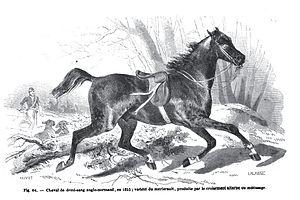
L'élevage du cheval en France est une pratique attestée depuis l'époque celte. Lié au prestige politique, à l'efficacité militaire et à la nécessité d'obtenir des animaux de travail au quotidien, il passe des mains de riches seigneurs et d'abbayes au Moyen Âge à celles des rois français, par le biais des haras nationaux créés sous Louis XIV par Colbert pour contrôler l'élevage privé. Son histoire dépend étroitement des activités humaines et des besoins de chaque époque qui voit émerger ou disparaître des types de chevaux spécifiques en fonction des usages et des besoins. La cavalerie militaire et le transport des personnes ou des matériaux, en particulier, sont les deux motivations principales à cet élevage. Si la réputation des chevaux de travail français, et surtout celle du Percheron, a franchi les frontières, celle des chevaux de selle militaires laisse à désirer. L'organisation de l'élevage et la création des registres de races, ou stud-books, ne date que de la fin du XIXᵉ siècle.
La liste des races chevalines de France recense l'ensemble des races de chevaux présentes sur le territoire français, qu'elles soient autochtones ou d'origine étrangère. La France compte un assez grand nombre de races, élevées et modifiées selon les besoins de chaque époque. Les premières véritables races de chevaux françaises, définies par une unité de modèle, de lieu d'élevage et de caractère, remontent au XVIIIᵉ siècle. Les premières races reconnues en France sont le Pur-sang et l'Arabe d'origine étrangère. L'Anglo-arabe, issu du croisement des deux, est bien une création française, reconnue comme les deux précédentes en 1833. Peu réputée jusqu'au XXᵉ siècle pour ses chevaux de selle et ses poneys, la France compte en revanche des chevaux de trait largement exportés. Neuf races de trait perdurent et constituent un patrimoine unique au monde. Le Percheron est considéré comme le fleuron historique de l'élevage chevalin national, mais l'élevage a nettement évolué. La race de course du trotteur français représente, au début du XXIᵉ siècle, la principale race nationale et une spécificité française liée aux courses de trot.